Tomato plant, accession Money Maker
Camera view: tilt-top (135 deg); turntable rotation: 60 degrees
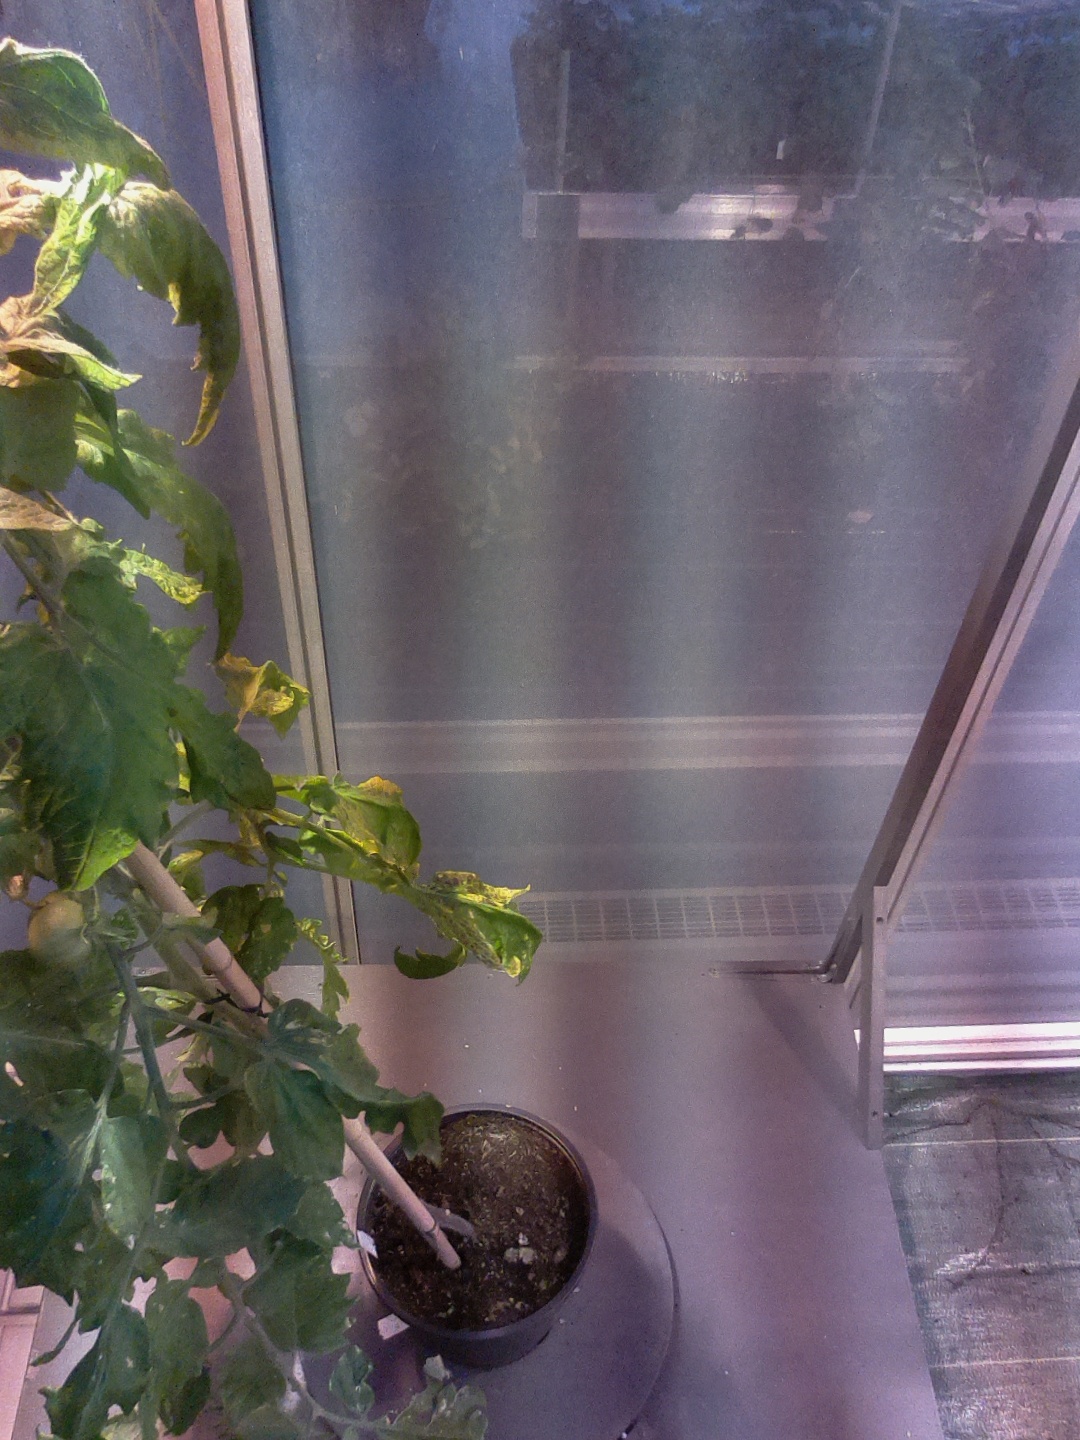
BBCH growth stage 74: 40%-50% of final fruit size